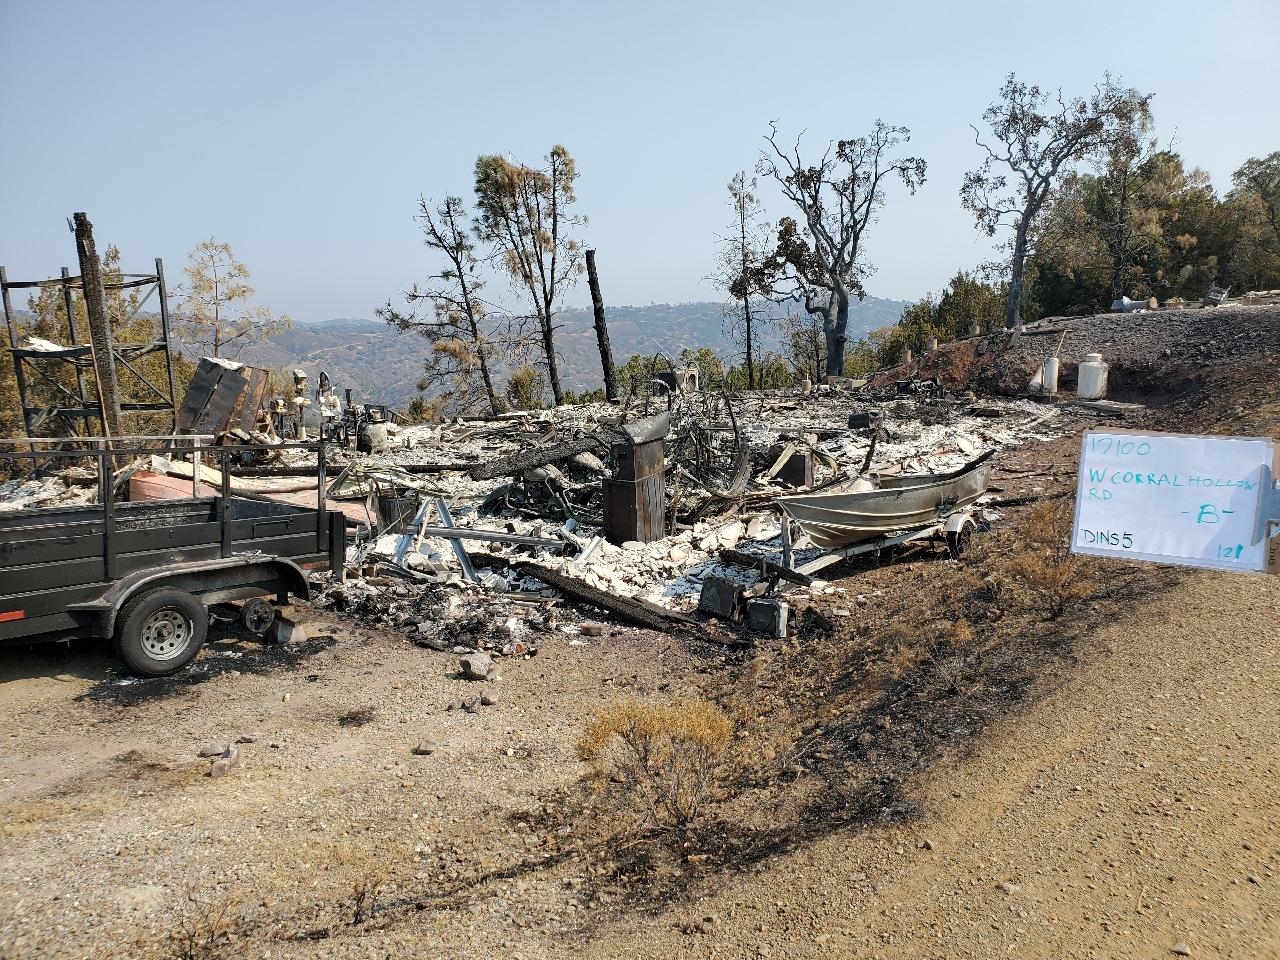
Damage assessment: destroyed